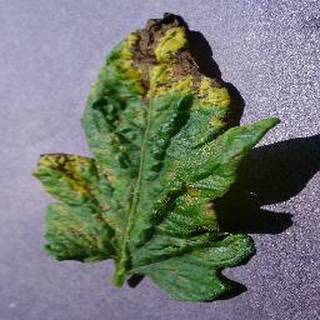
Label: tomato_septoria_leaf_spot